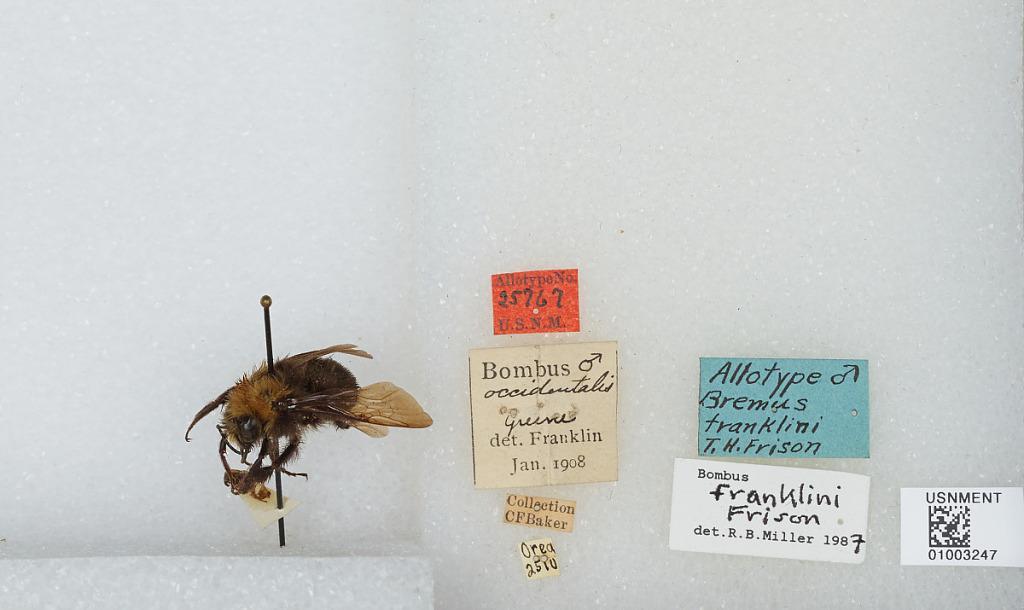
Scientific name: Bombus (Bombus) franklini (Frison)
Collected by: S. Jewett
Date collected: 1972-5-20
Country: United States
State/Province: Oregon
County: Clackamas
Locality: Vicinity of Firwood Rd., 4 miles W. Oregon City
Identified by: Miller, R. B.